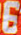
Number: 6